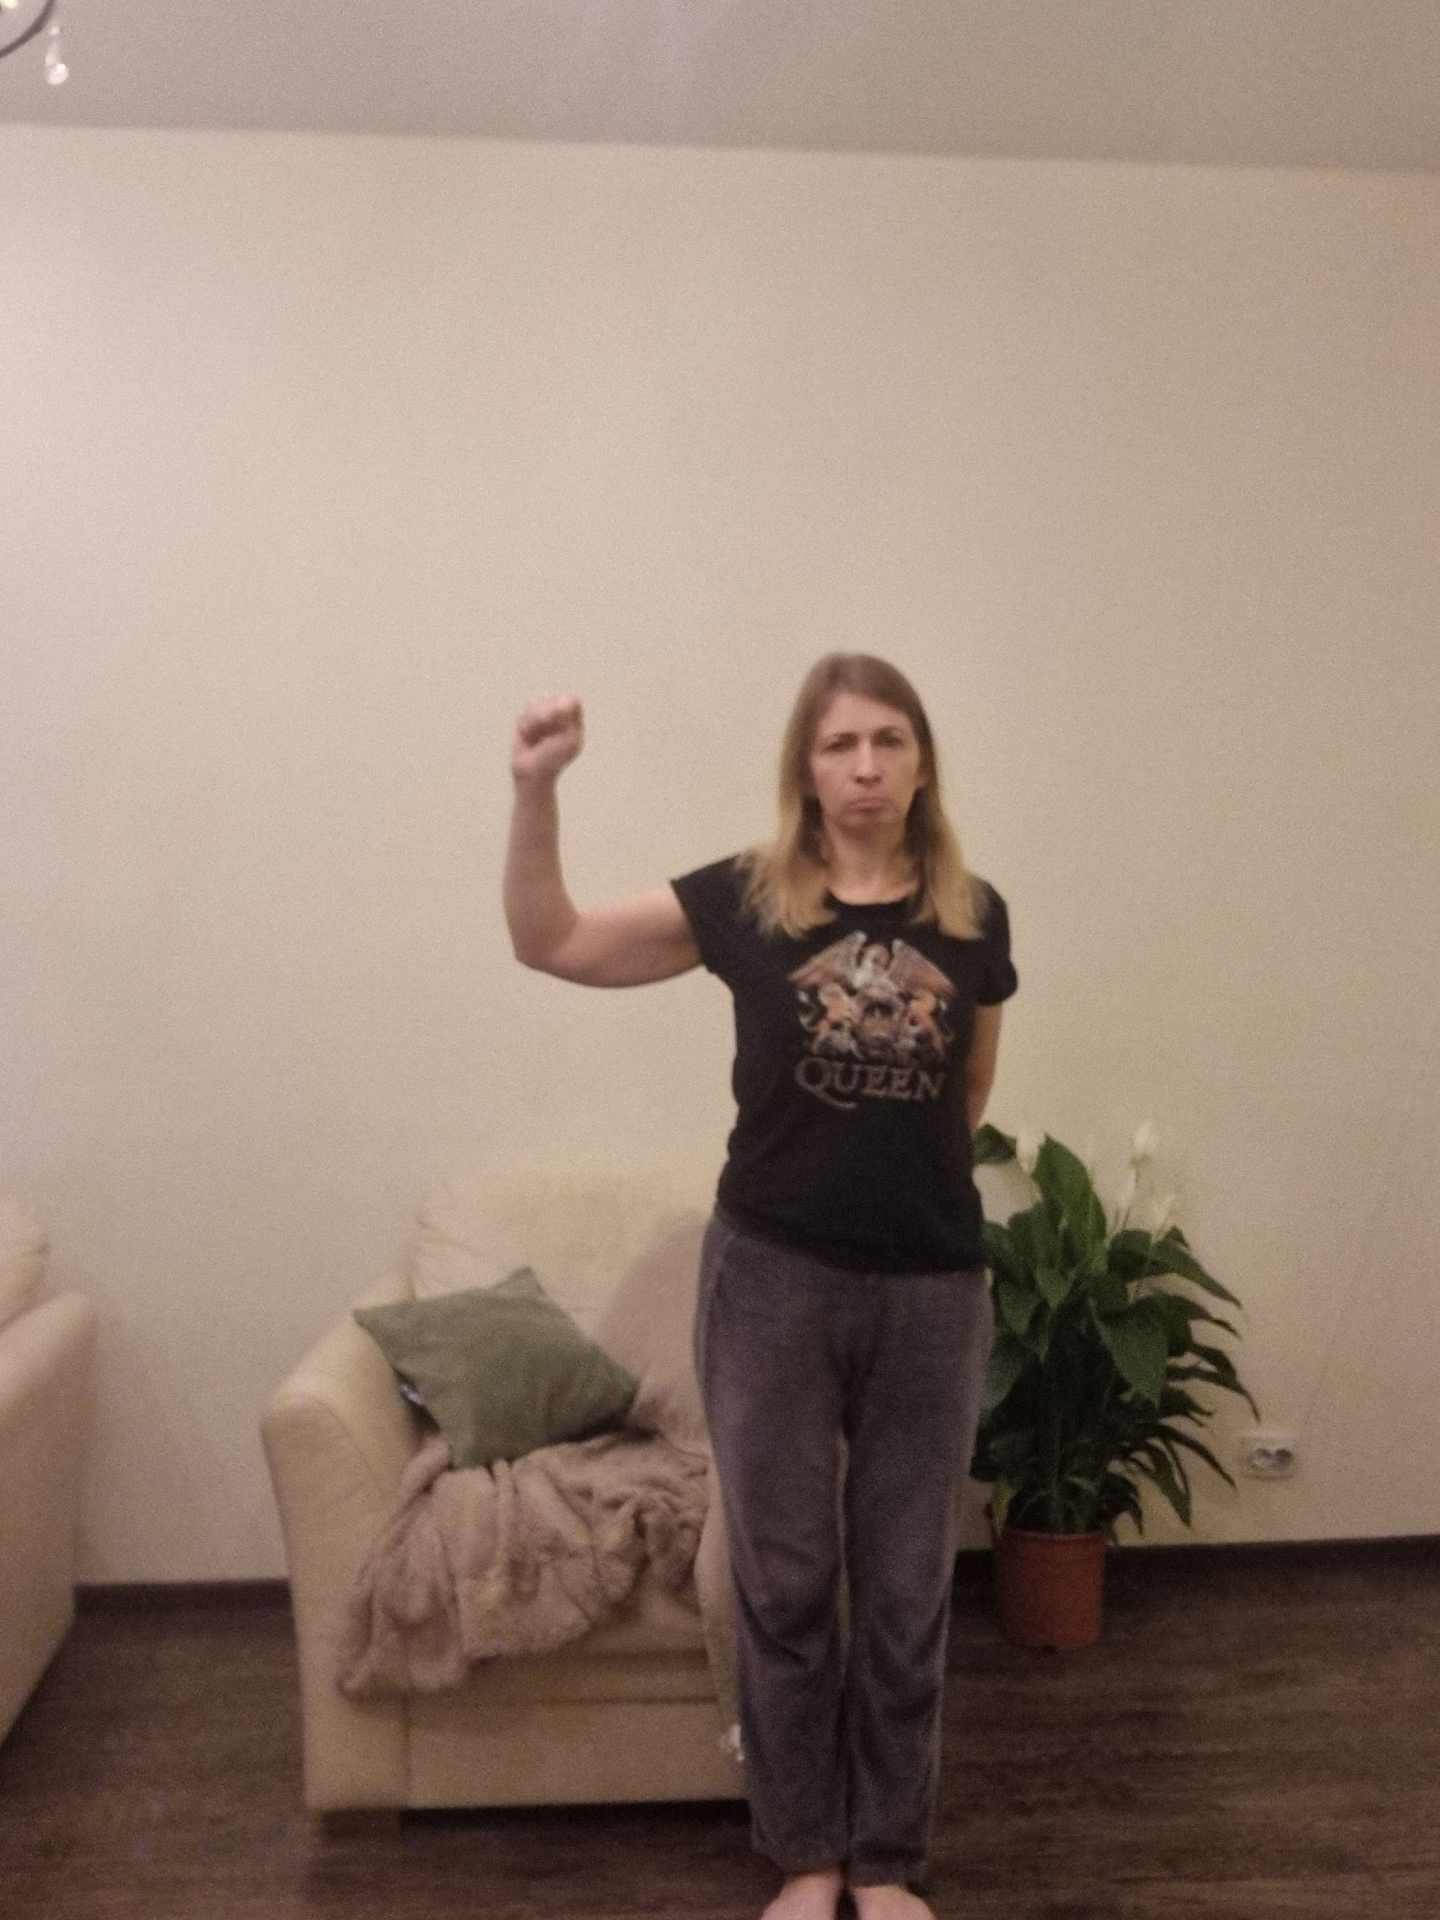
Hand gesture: fist